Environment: real
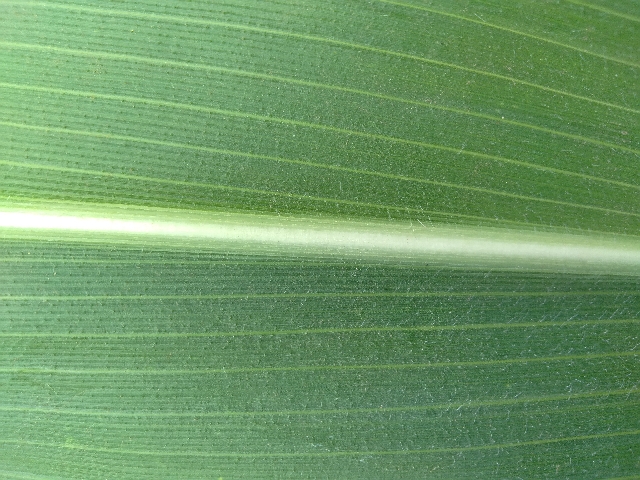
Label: healthy